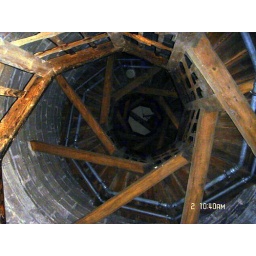
Ascending the main castle tower in a wooden circular staircase, looking up toward the top of the tower.